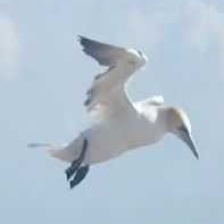
Species: NORTHERN GANNET
Scientific name: MORUS BASSANUS